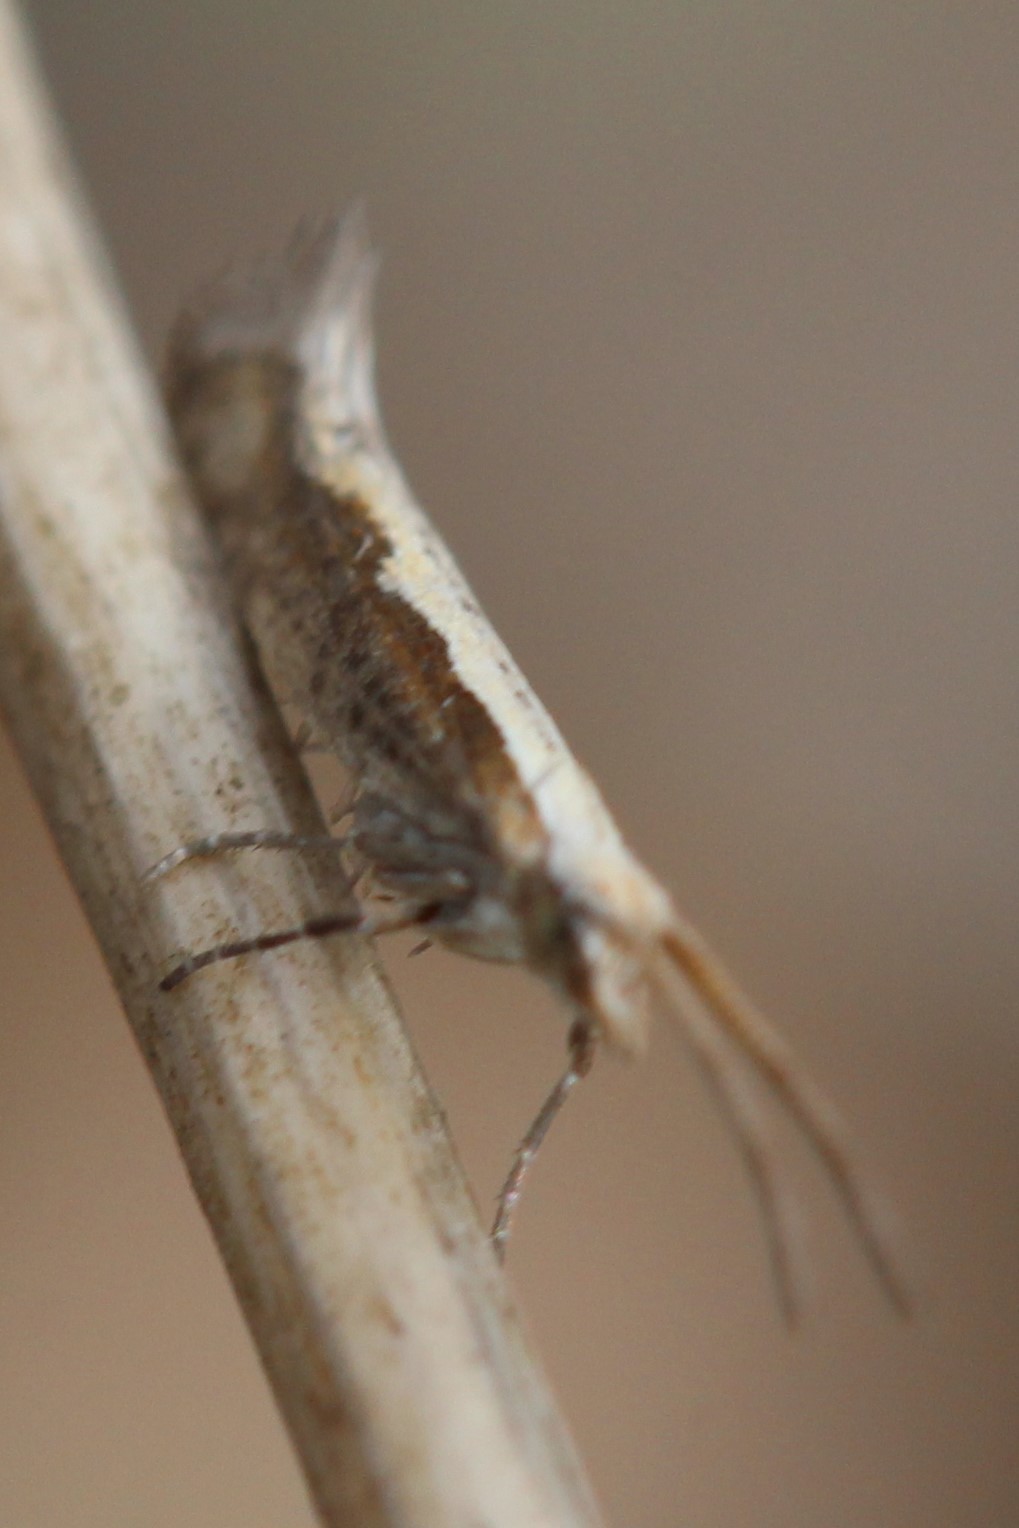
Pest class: diamondback_moth